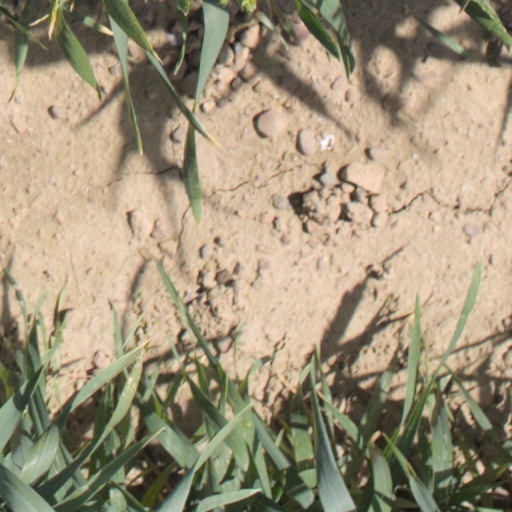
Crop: wheat